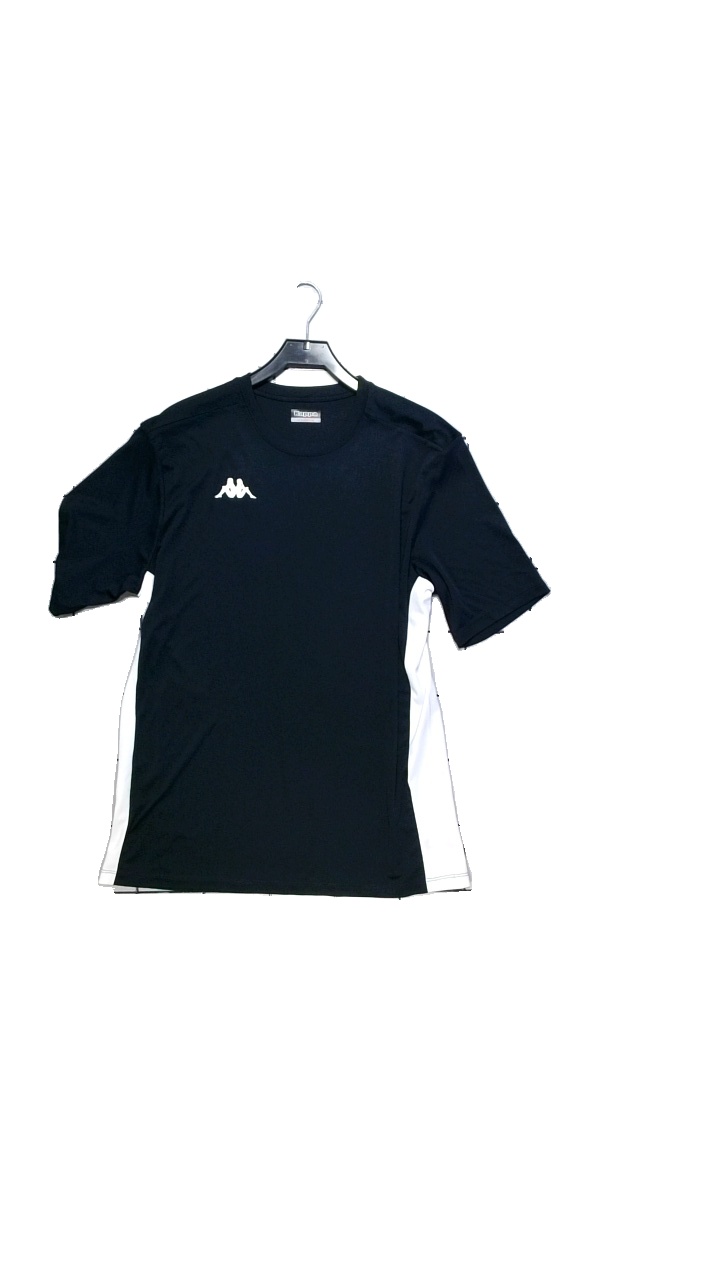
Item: T-shirt (Unisex)
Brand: Kappa
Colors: Blue, White
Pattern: Other
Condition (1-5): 5
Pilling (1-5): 5
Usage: Reuse
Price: <50